Treaty of Pontotoc Creek

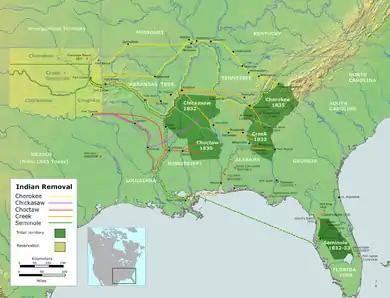
Map showing the 1832 Chickasaw land cession of their territory in northern Mississippi and the land in Indian Territory acquired in the Treaty of Doaksville.

Immediately following the treaty, unallotted Chickasaw land was quickly occupied by white settlers, although they were not supposed to enter, under the treaty, until the Chickasaw relocated.